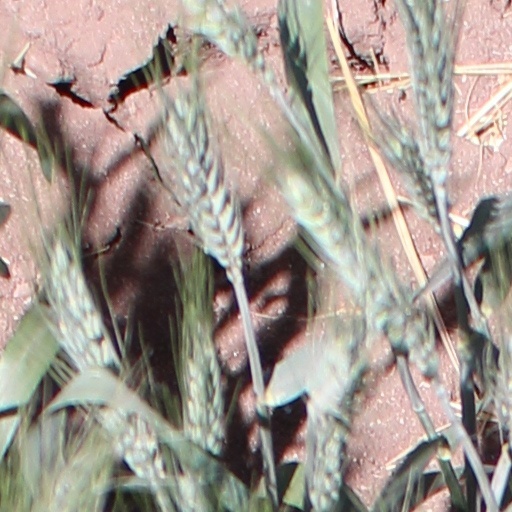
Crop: wheat